Penstemon virens

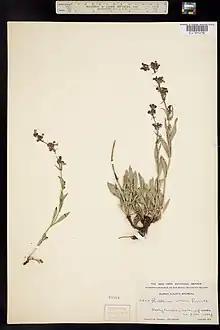
Herbarium specimen, collected near Laramie, Wyoming

The first recorded collection of "Penstemon virens" was by Francis W. Pennell on 9 June 1915 on Ute Creek north of Manitou Springs, CO. On the same trip he collected at least two more specimens from Colorado and two from locations in Wyoming, with the type specimen collected 13 June on a hillside west of Morrison, CO. The famous Swedish-American botanist Per Axel Rydberg published a description that credited Pennell for the description in his book "Flora of the Rocky Mountains and Adjacent Plains" in 1917. However, Rydberg is now credited with making formal description.